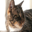
Label: cat